WRC2

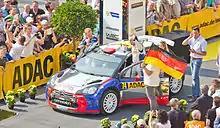
2013 champions Robert Kubica and Maciek Baran, Citroen DS3 RRC, Rallye Deutschland 2013

In the new WRC2 of 2013, entrants could nominate round-by-round for the first time which rallies they would be competing in and could choose any rally included in the WRC calendar with no minimum commitment or any requirement to compete in rallies outside Europe. By the end of the first season, it was noted by the FIA that the support championships were more popular than ever. Thirteen drivers scored championship points in 2012's SWRC, compared to 36 in 2013's WRC2.